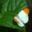
Label: butterfly